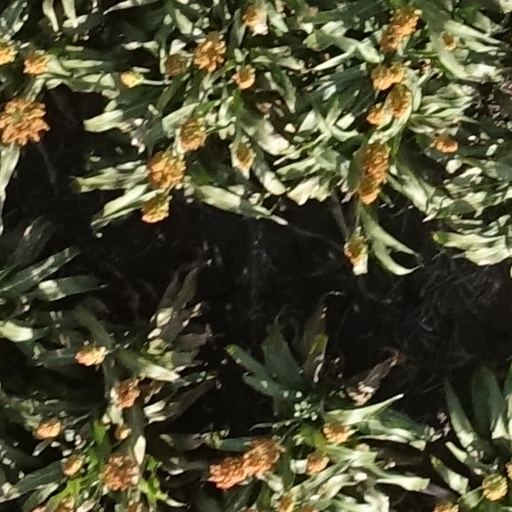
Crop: sorghum